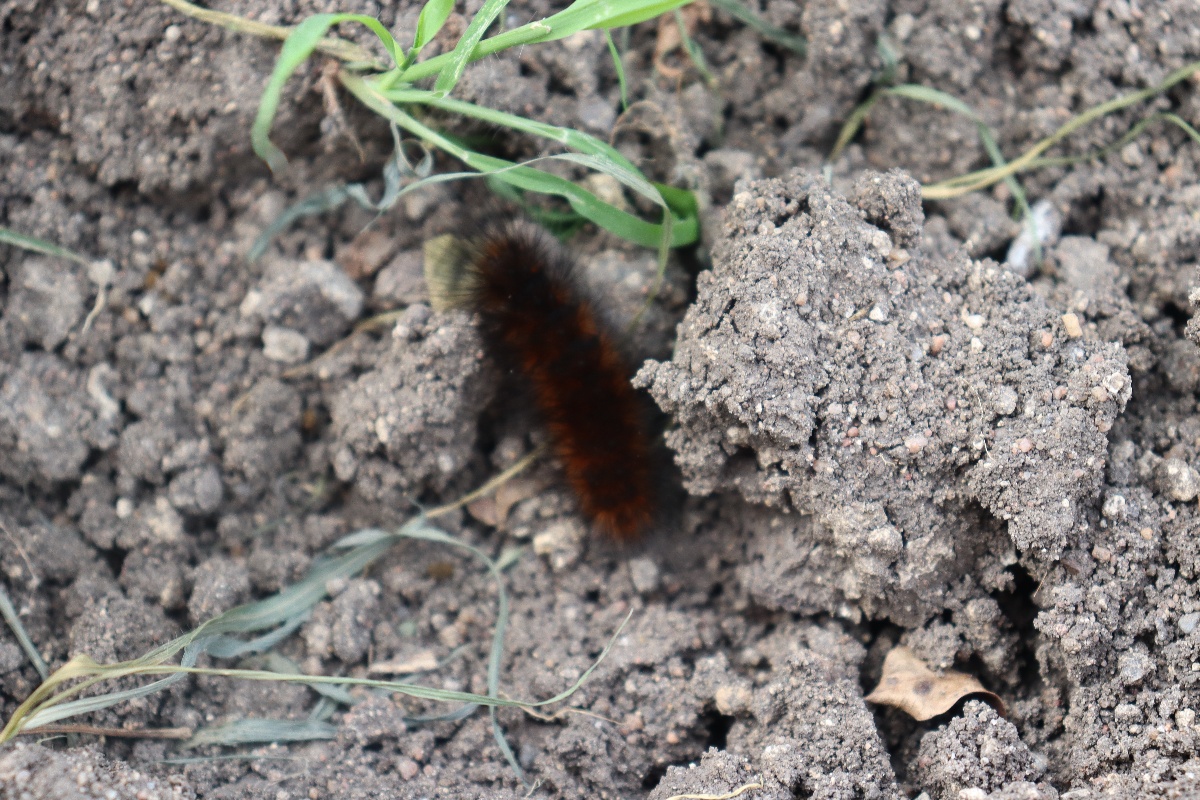
Label: rust